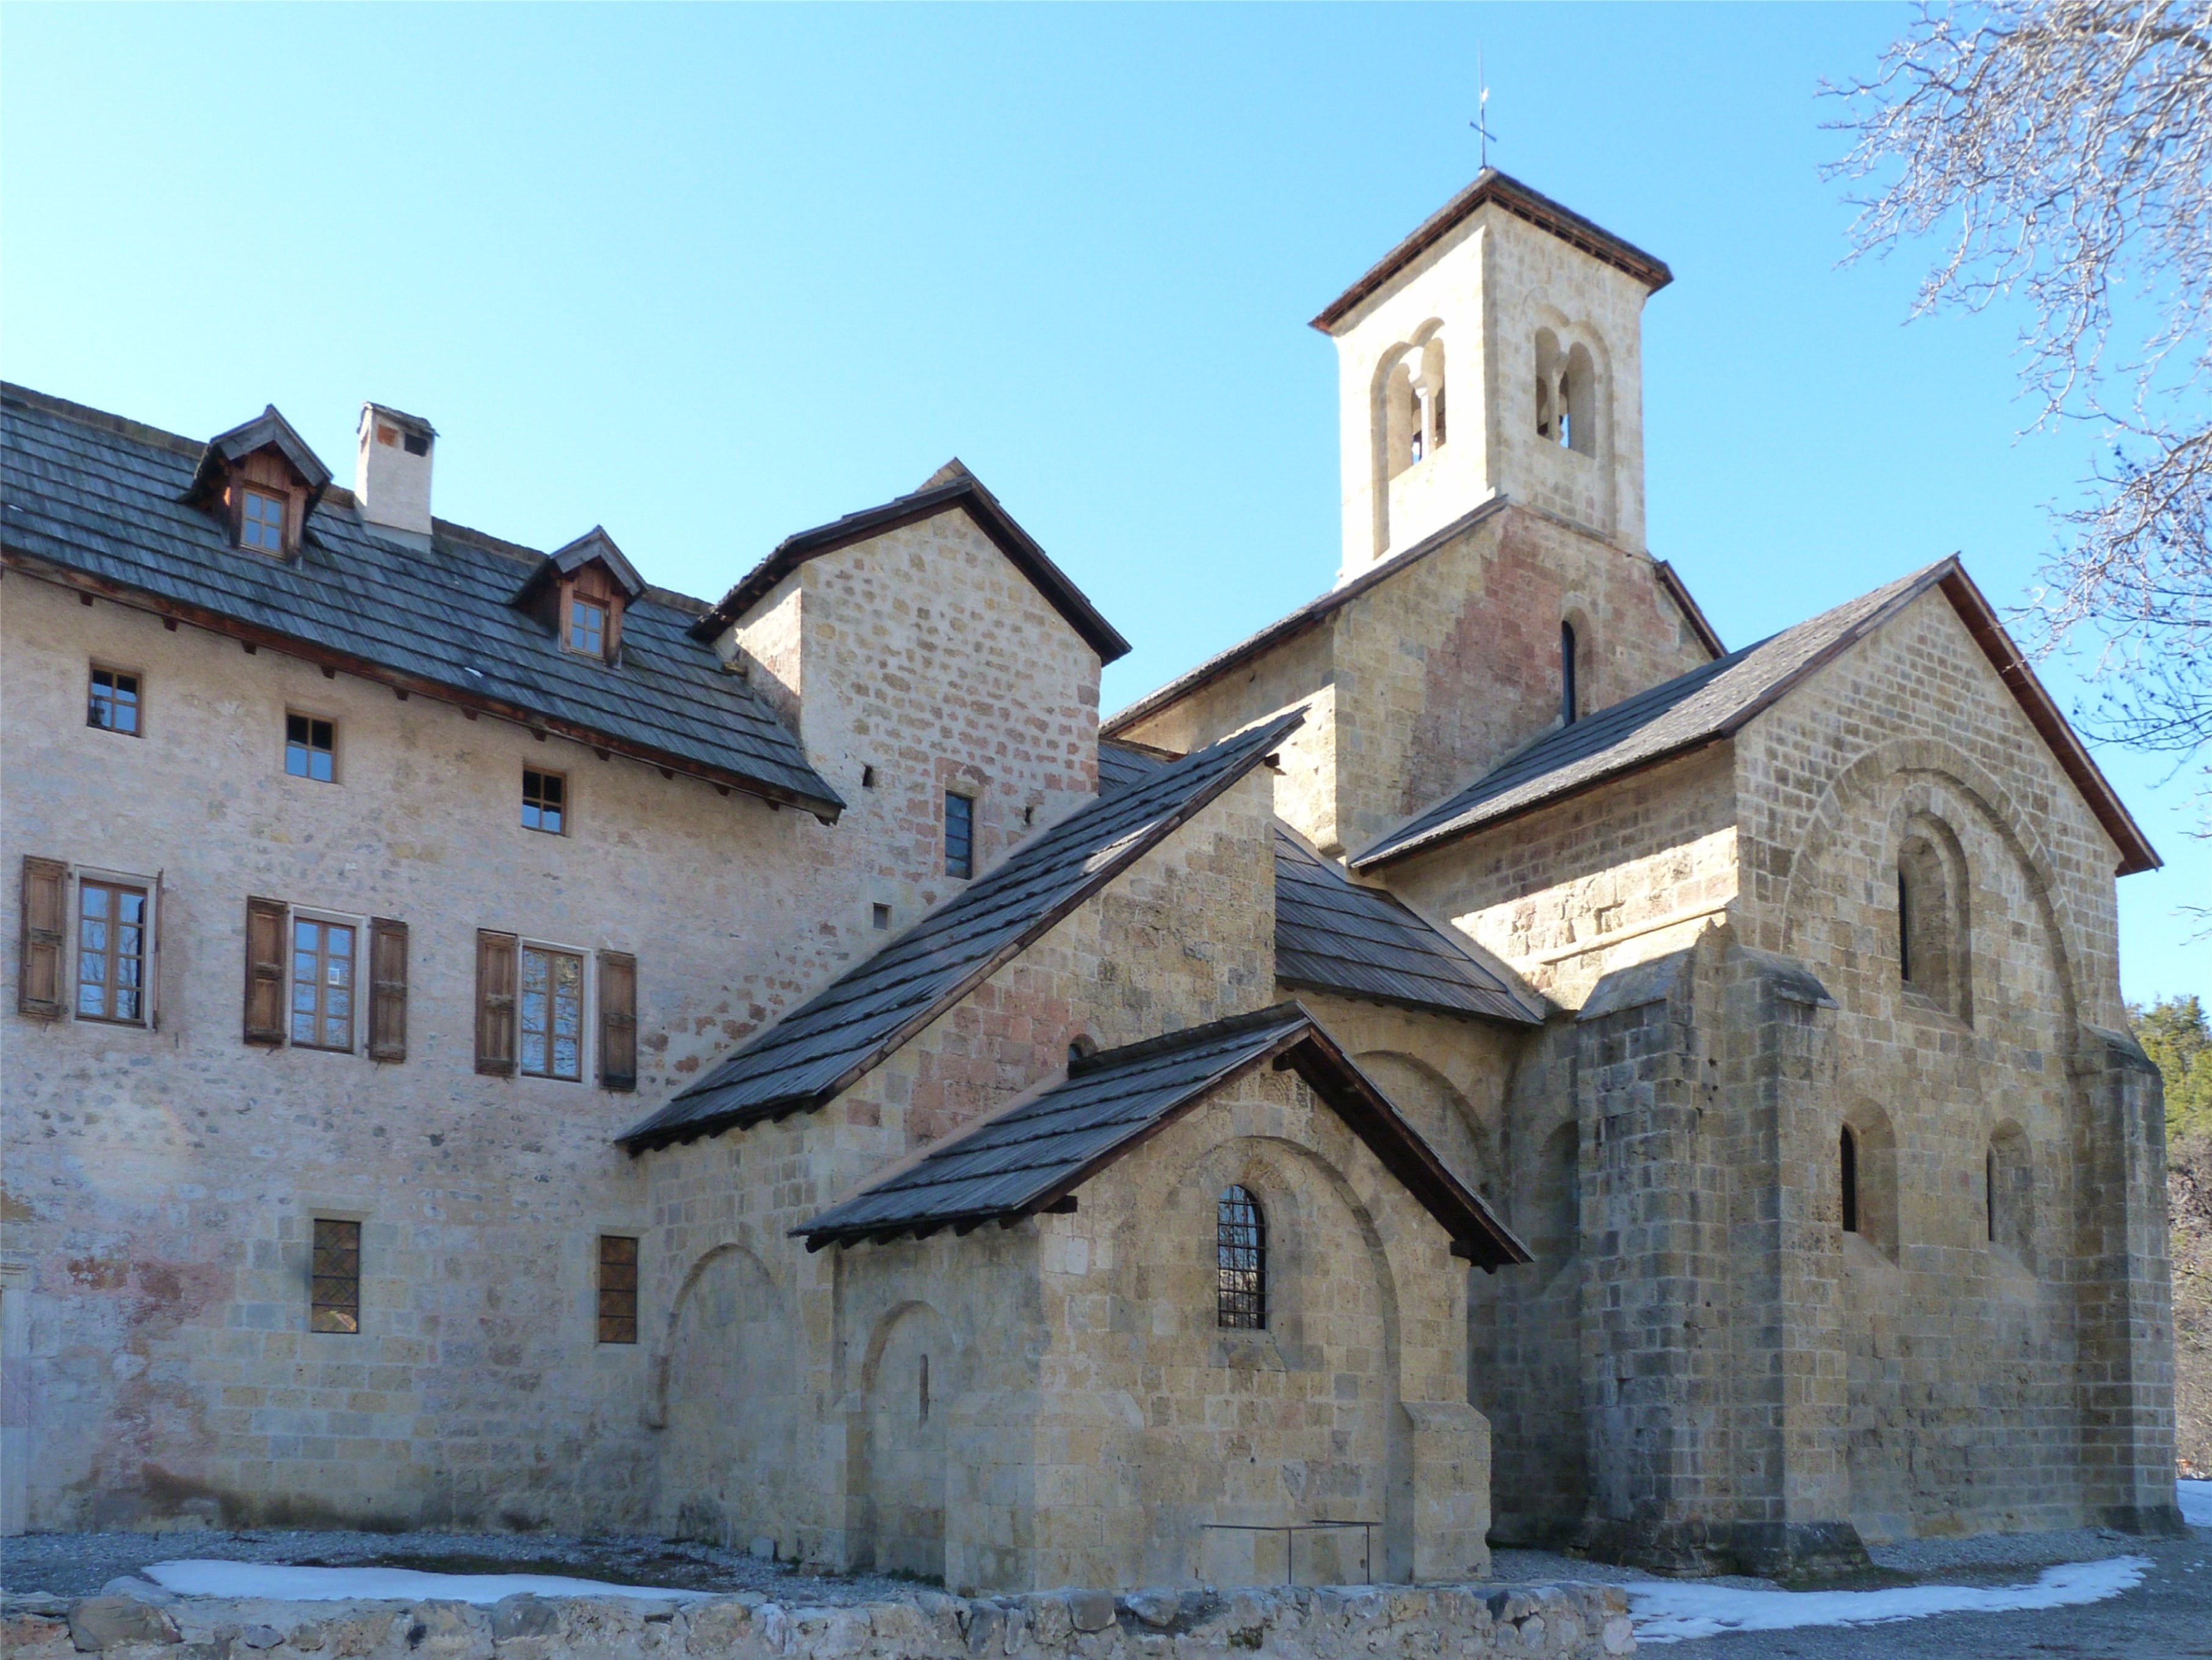
architecture, window, roof, building, facade, church, chapel, place of worship, roofing, medieval architecture, monastery, history, abbey, parish, estate, almshouse, historic site, spanish missions in california, cistercian, boscodon abbey